Lightning–Panthers rivalry

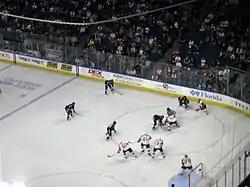
The Panthers and Lightning playing at the St. Pete Times Forum in 2008

The two teams saw reversed fortunes in the early 2000s. Under a new ownership group, the Lightning acquired a core of young talent, including future Hall of Famer Martin St. Louis. By the 2002–03 season, they won the division and their first round playoff series. In 2003–04, the Lightning again won the division, but this time with the second best record in the NHL. In the 2004 playoffs they navigated their way to their first Stanley Cup title. Meanwhile, the Panthers languished near the bottom of the division; after 2001, they would go 11 years without a playoff berth.